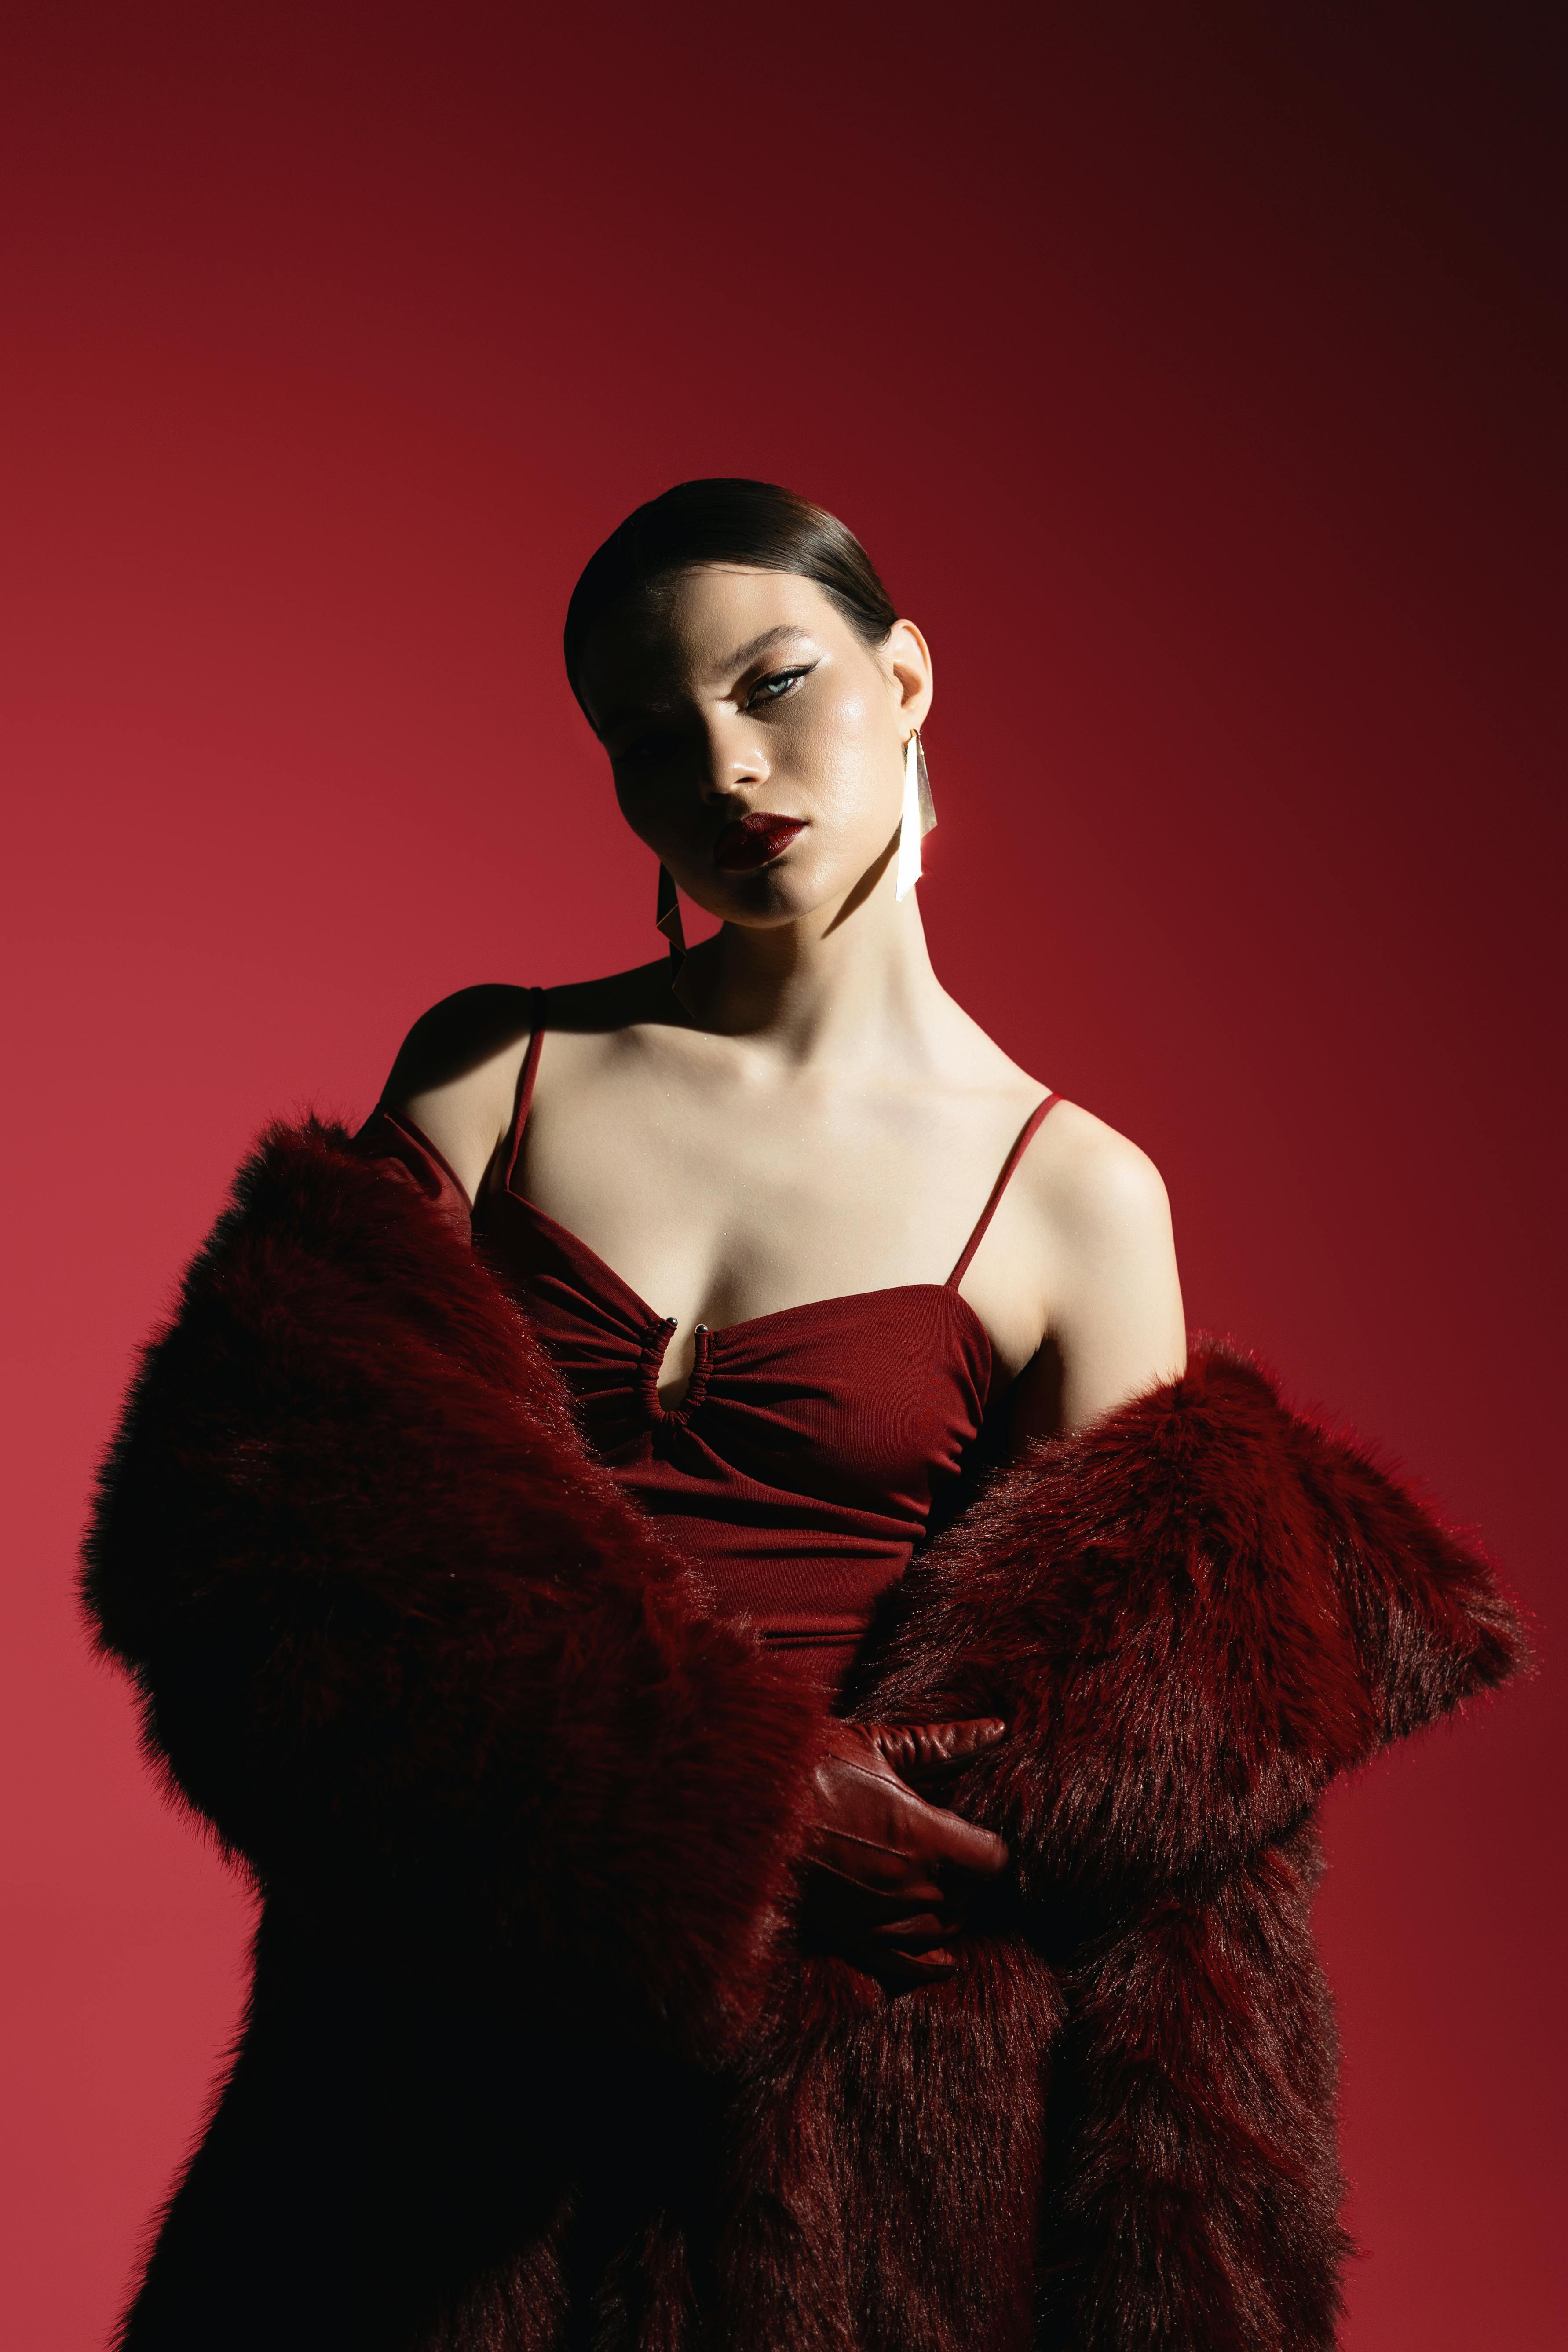
woman, lips, red, fashion, beauty, fashion model, black, fur clothing, dress, model, photo shoot, fashion design, fur, One piece garment, haute couture, animal product, lipstick, art model, makeover, day dress, cocktail dress, gown, wrap, velvet